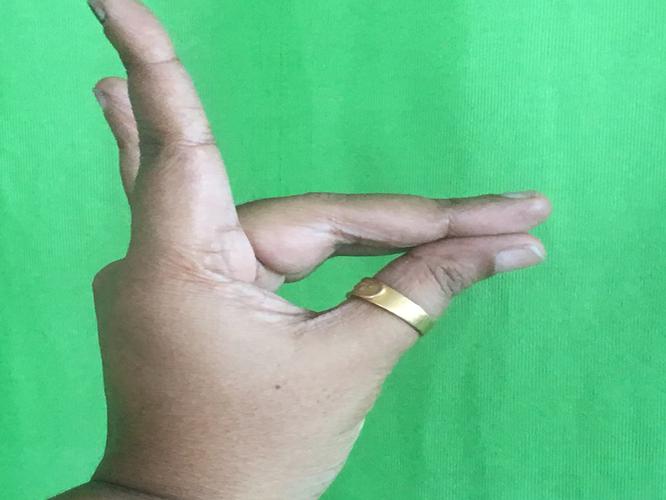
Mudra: Simhamukham
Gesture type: single_hand